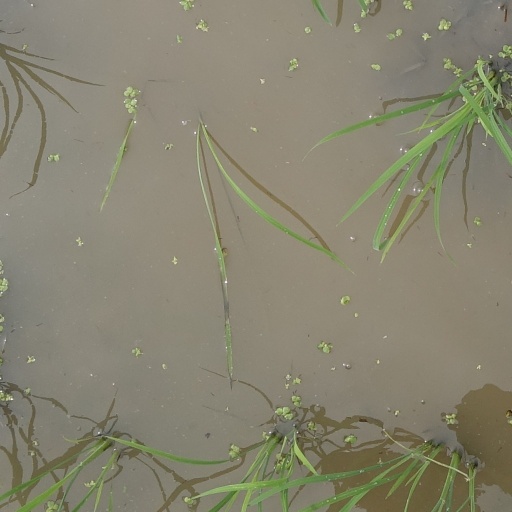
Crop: rice